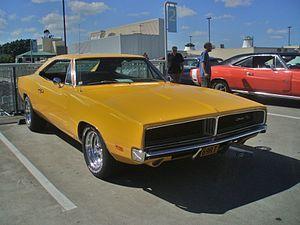
La Dodge Charger (B-body) est une voiture de taille moyenne produite par Dodge de 1966 à 1978 sur la base de la plate-forme Chrysler B.